David Merlini

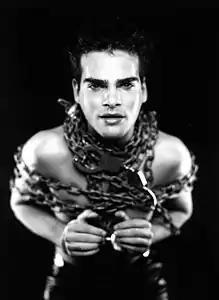
David Merlini in 1999

Strapped in a special underwater straitjacket, Merlini's ankles are secured by handcuffs, padlocks and massive lead weights. He jumps into the giant transparent tank of water along with six tiger sharks, spending a total of 2 minutes and 30 seconds at a depth of 5 meters.